Charlotte Roche

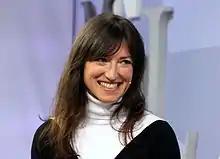
Roche at the Frankfurt Book Fair 2015

Charlotte Elisabeth Grace Roche (born 18 March 1978) is a British-German television presenter, author, producer, and actress. She is best-known for her 2009 novel "Wetlands".